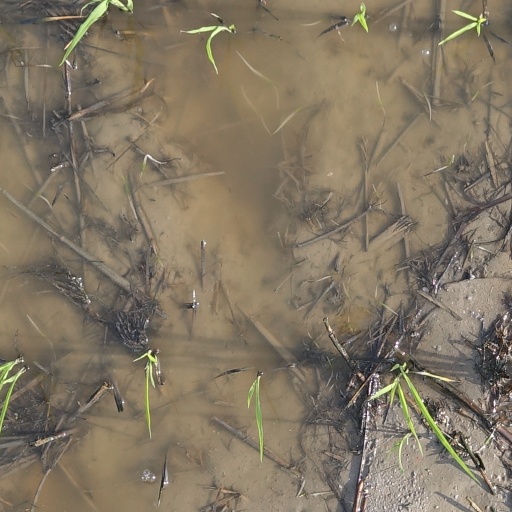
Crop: rice